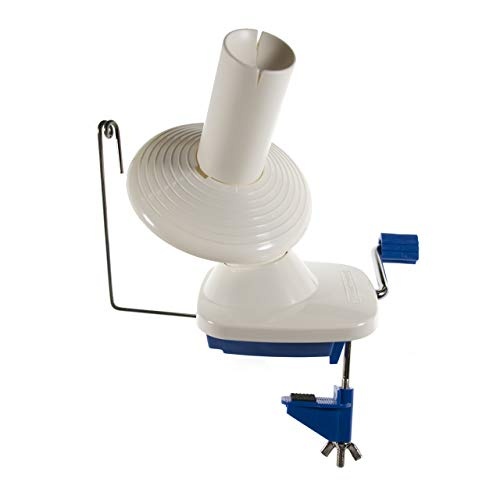
Ovilladora Plástica 150
Ovilladora plástica resistente al uso Ovillos de 100 a 150 gr Puede trabajar directo con el madejero Tiene clip de sujeción Resistente al uso Silenciosa Ovilladora Plástica 150 Ovillos de 100 a 150 gr, Tiene clip de sujeción
Brand: Lanas de Antaño
Category: Arts & Entertainment > Hobbies & Creative Arts > Arts & Crafts > Art & Crafting Tools > Thread & Yarn Tools > Fiber Cards & Brushes